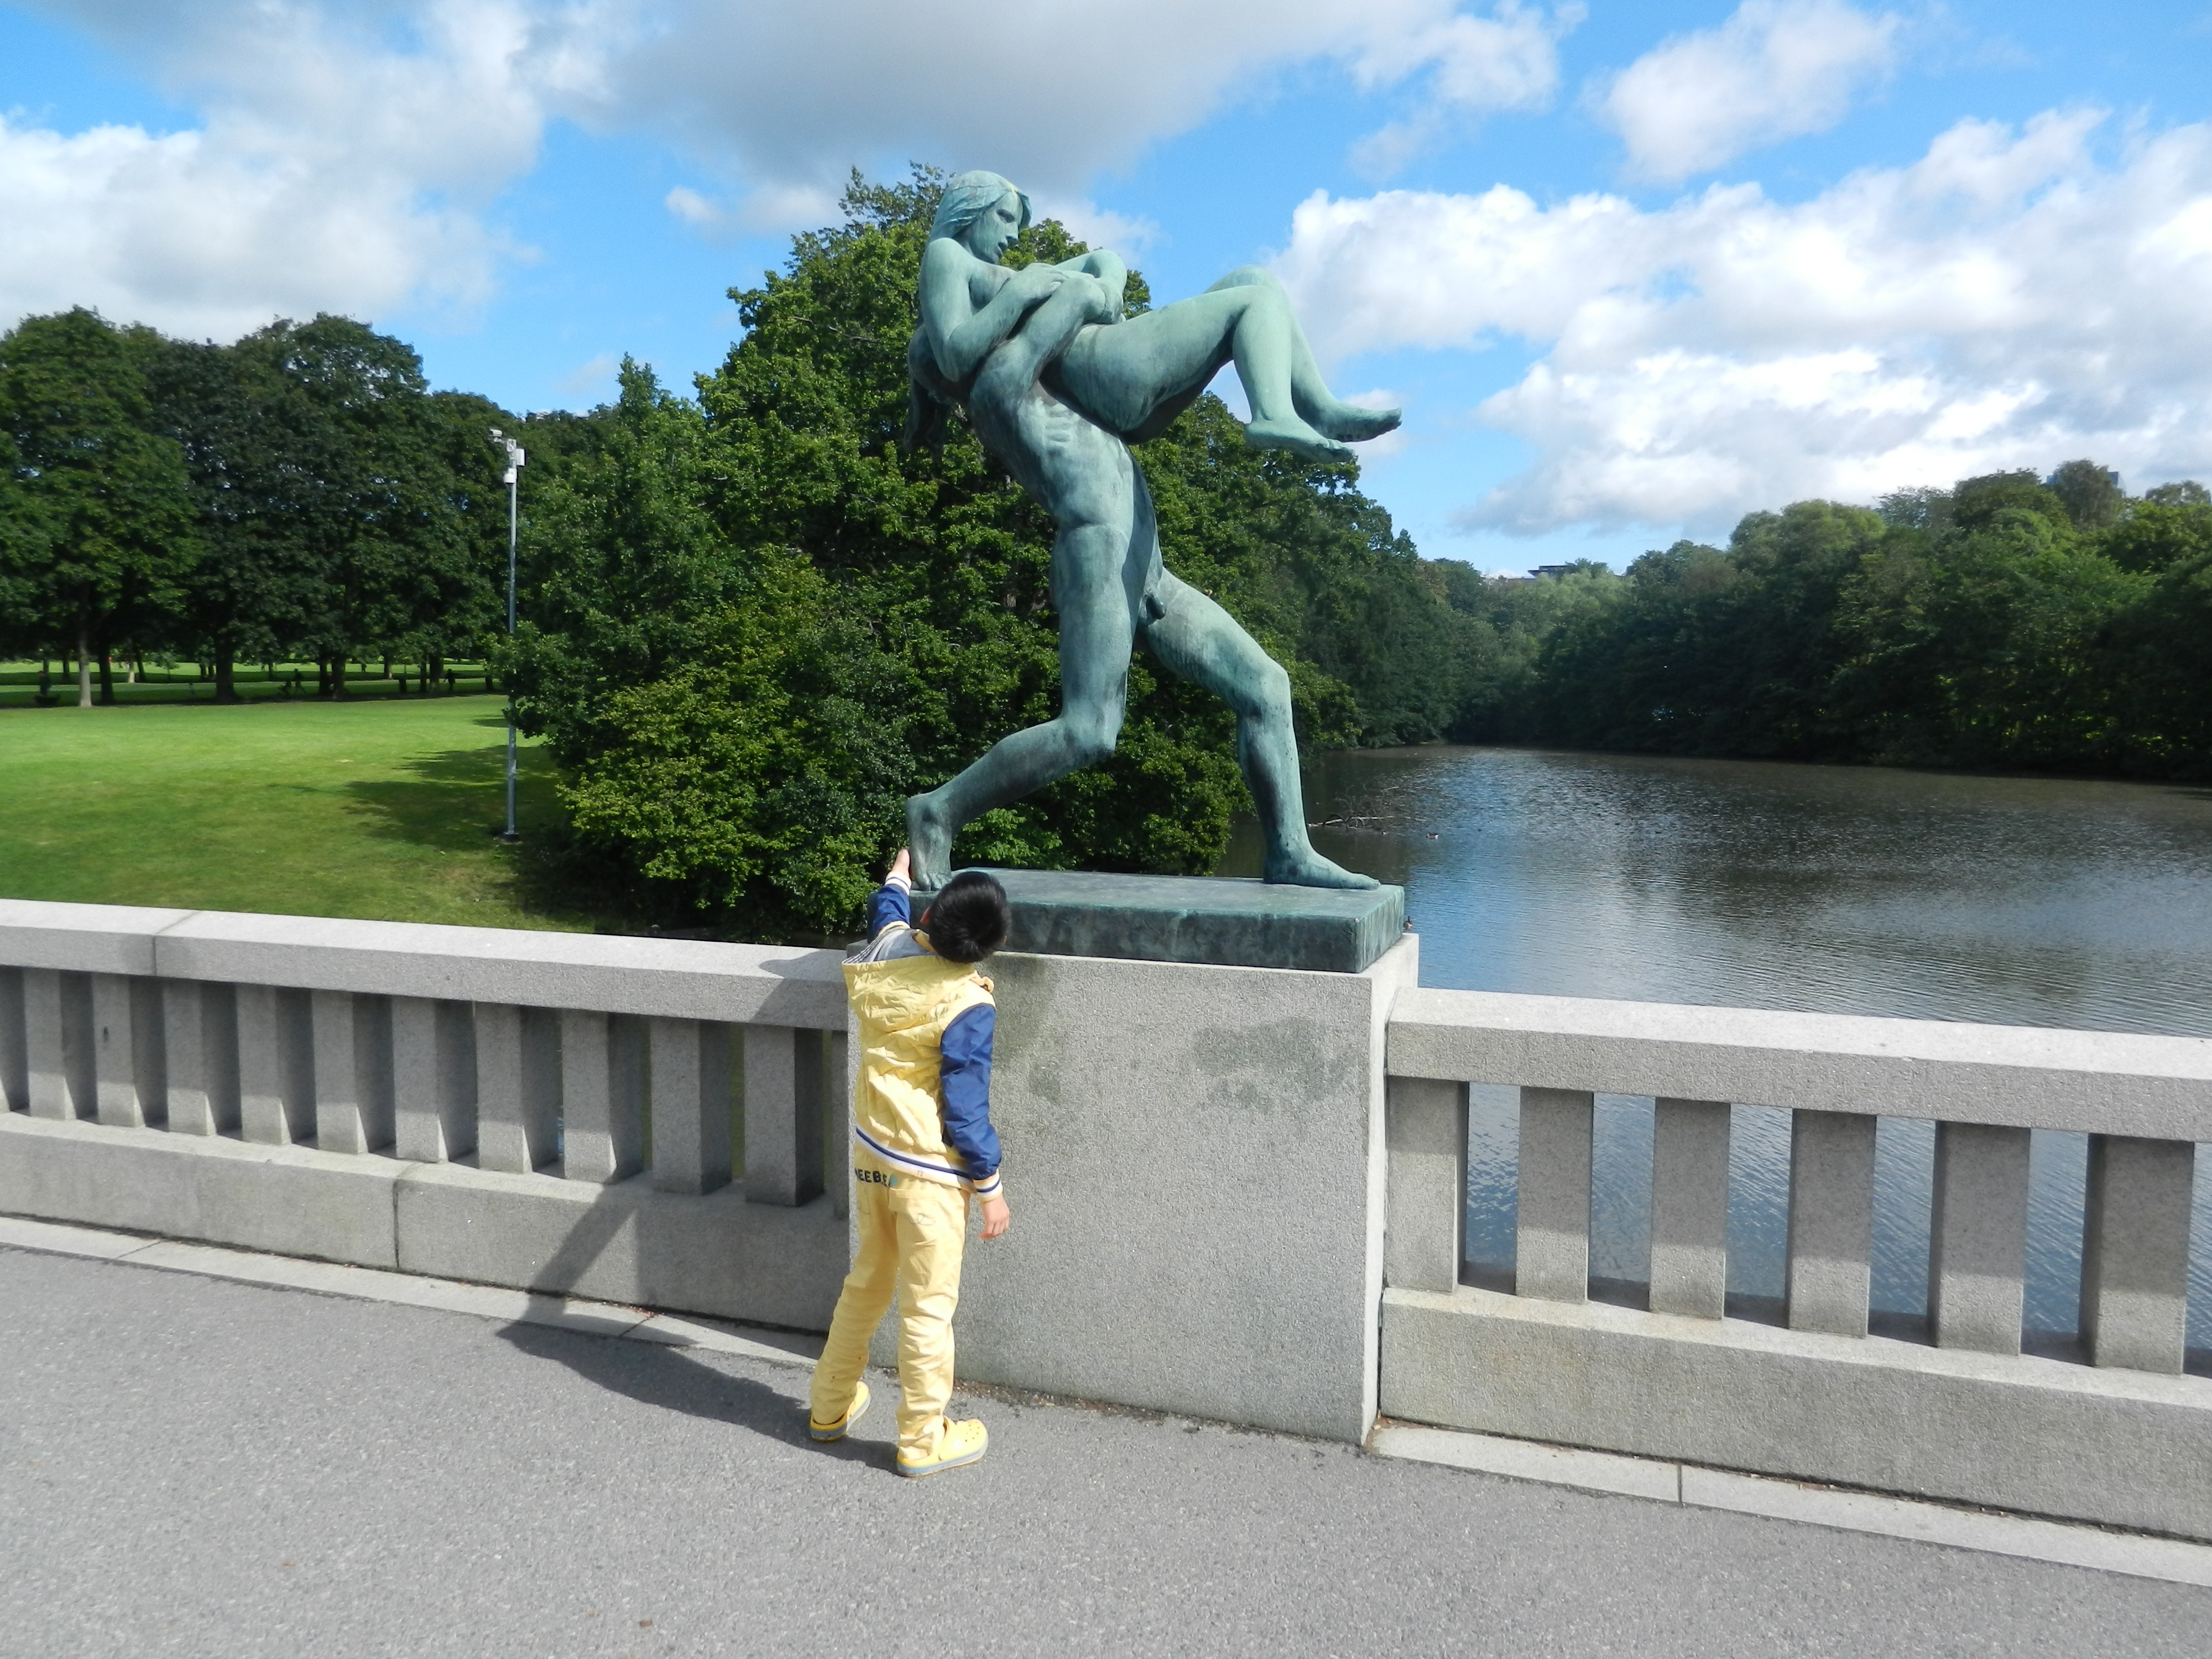
bridge, boy, run, river, monument, vacation, tourist, statue, small, park, sculpture, memorial, art, fountain, water feature, hold back